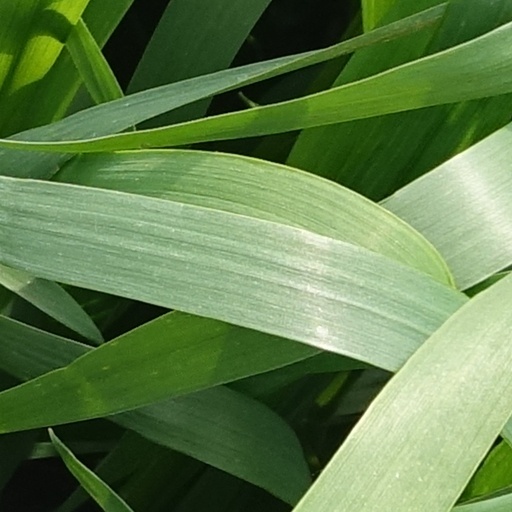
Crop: wheat